1 yen note

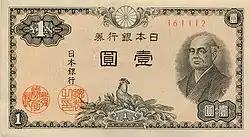
"A series" obverse showing Ninomiya Sontoku

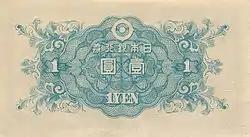
"A series" reverse with a colored pattern

The "Bank of Japan Act" was promulgated on February 24, 1942 allowing the Bank of Japan to be re-organized to reflect the reality of World War II. This act empowered the Bank of Japan to release nonconvertible notes in denominations of 1, 5, 10, and eventually 100 yen as fiat currency. These notes are part of the , which is a collective term for notes issued after the Bank of Japan was re-organized. One yen notes from this series measure 81 mm x 142 mm in size, and are also called after their design. This design features Japanese hero-statesman Takenouchi no Sukune on the obverse, and Ube shrine on the reverse. Chuo Takenouchi one yen notes were released into circulation on December 15, 1943 (18th year of Shōwa). These notes were manufactured in poor condition due to budget cuts made in preparation for the war. Changes to production included a shift from mitsumata paper material to pulp as mitsumata required more time and labor to manufacture. Other changes involved the simplification of printing, raw materials, and design patterns as personnel and materials were in short supply. Security features were added in the form of paulownia watermarks when held up to a light source. Overall, the issuance of fiat currency was strongly criticized by the public as the Japanese government abandoned its promise to convert paper money to gold.